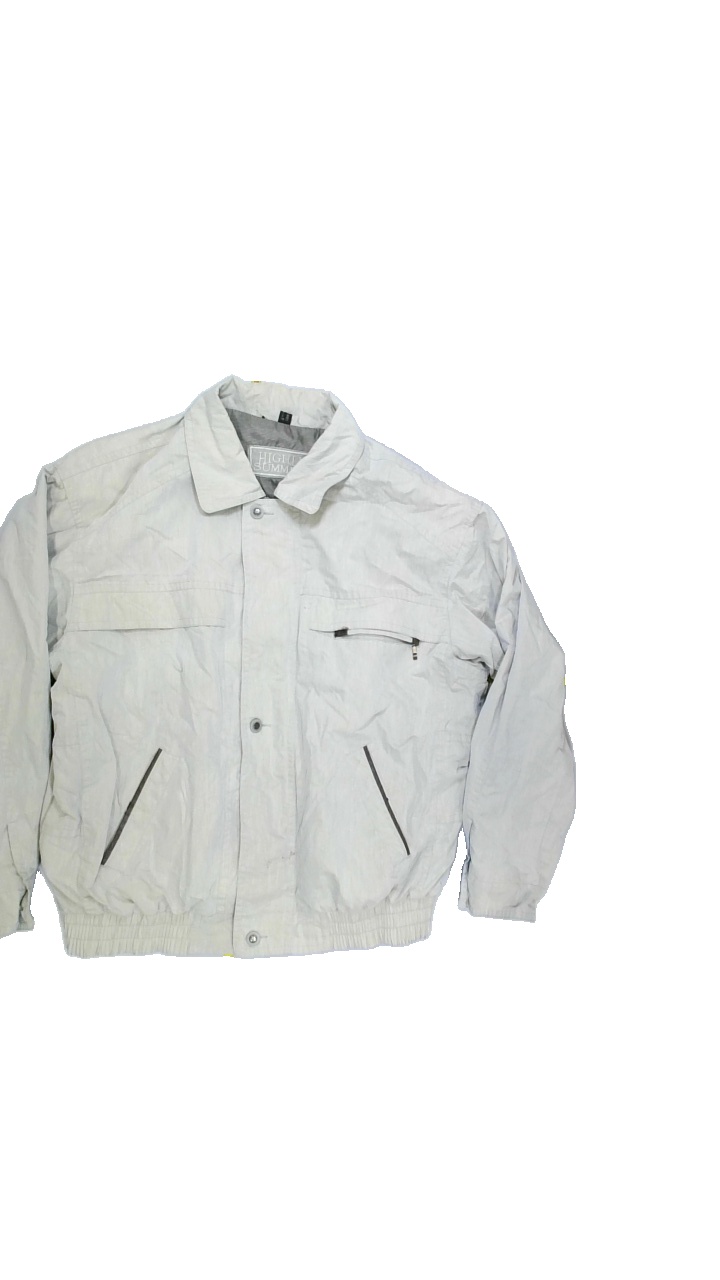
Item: Jacker (Ladies)
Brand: Not Applicable
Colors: Beige
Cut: Regular, Collar
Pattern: Plain
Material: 50%polyester 30%polyamide 20%cotton
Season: Winter
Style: No trend
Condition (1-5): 2
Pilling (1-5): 4
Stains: Yes
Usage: Export
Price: <50